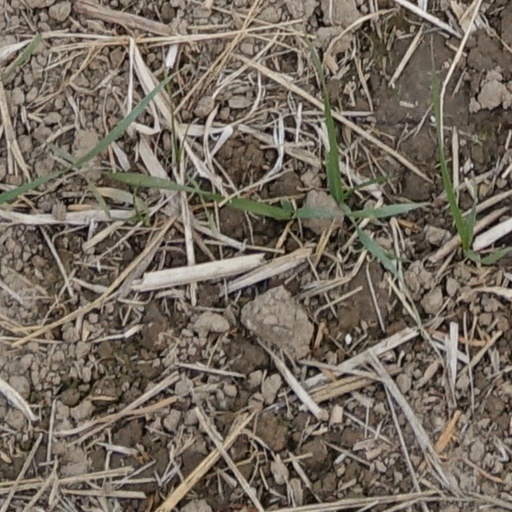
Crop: wheat